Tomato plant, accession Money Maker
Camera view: vertical (180 deg); turntable rotation: 120 degrees
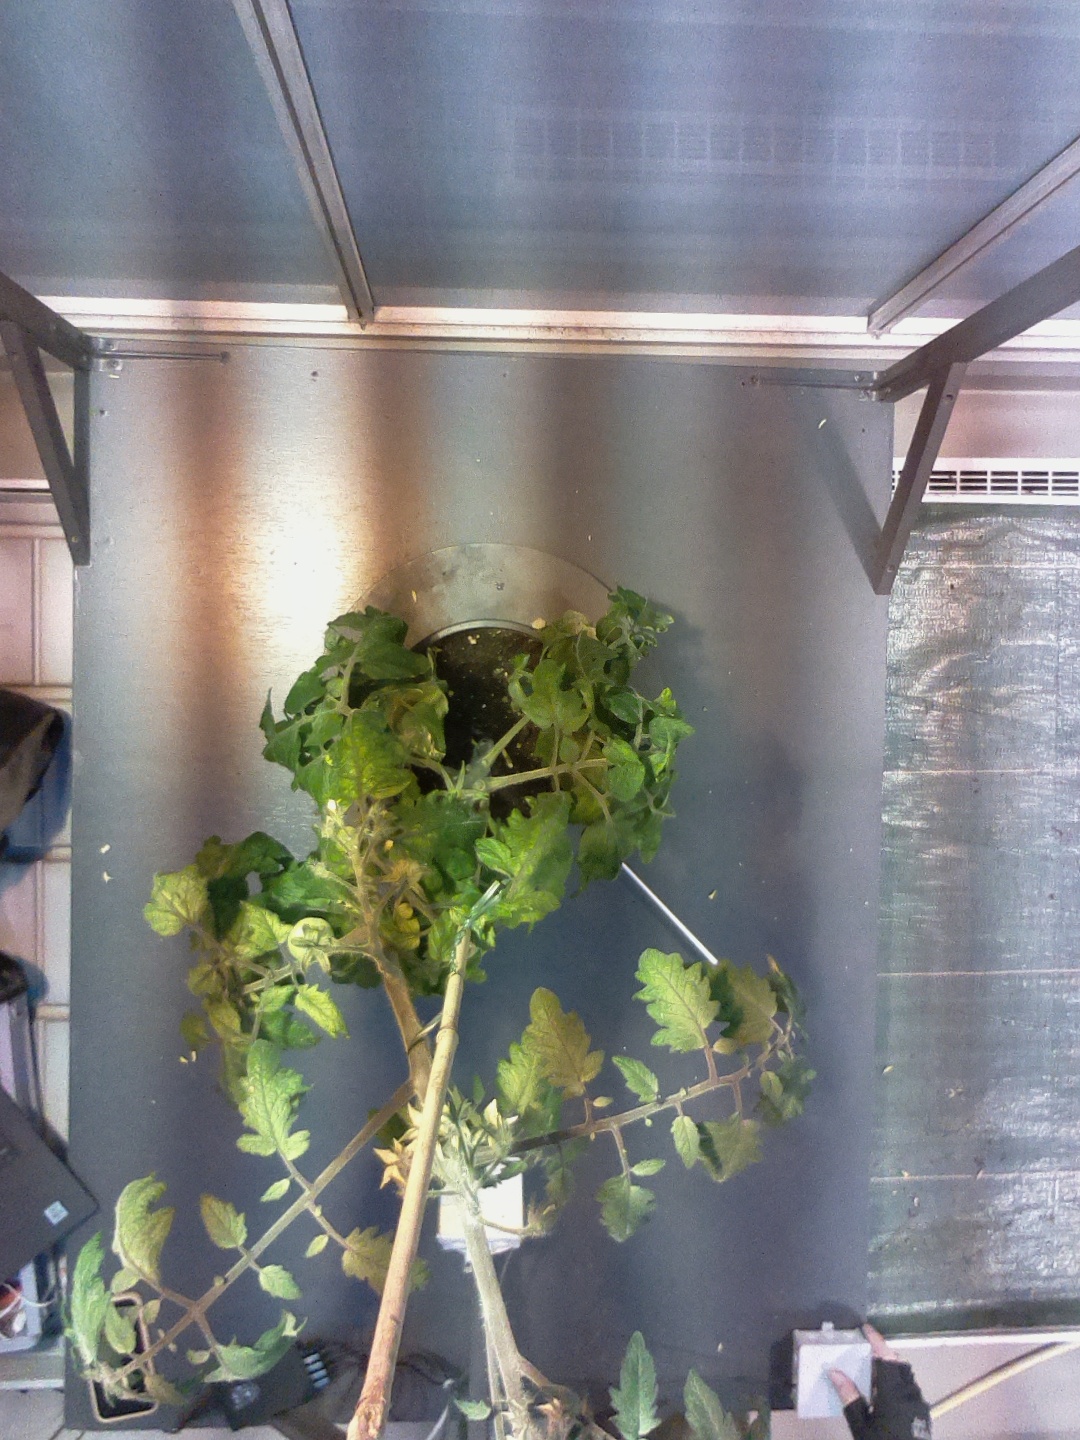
BBCH growth stage 71: 10%-20% of final fruit size